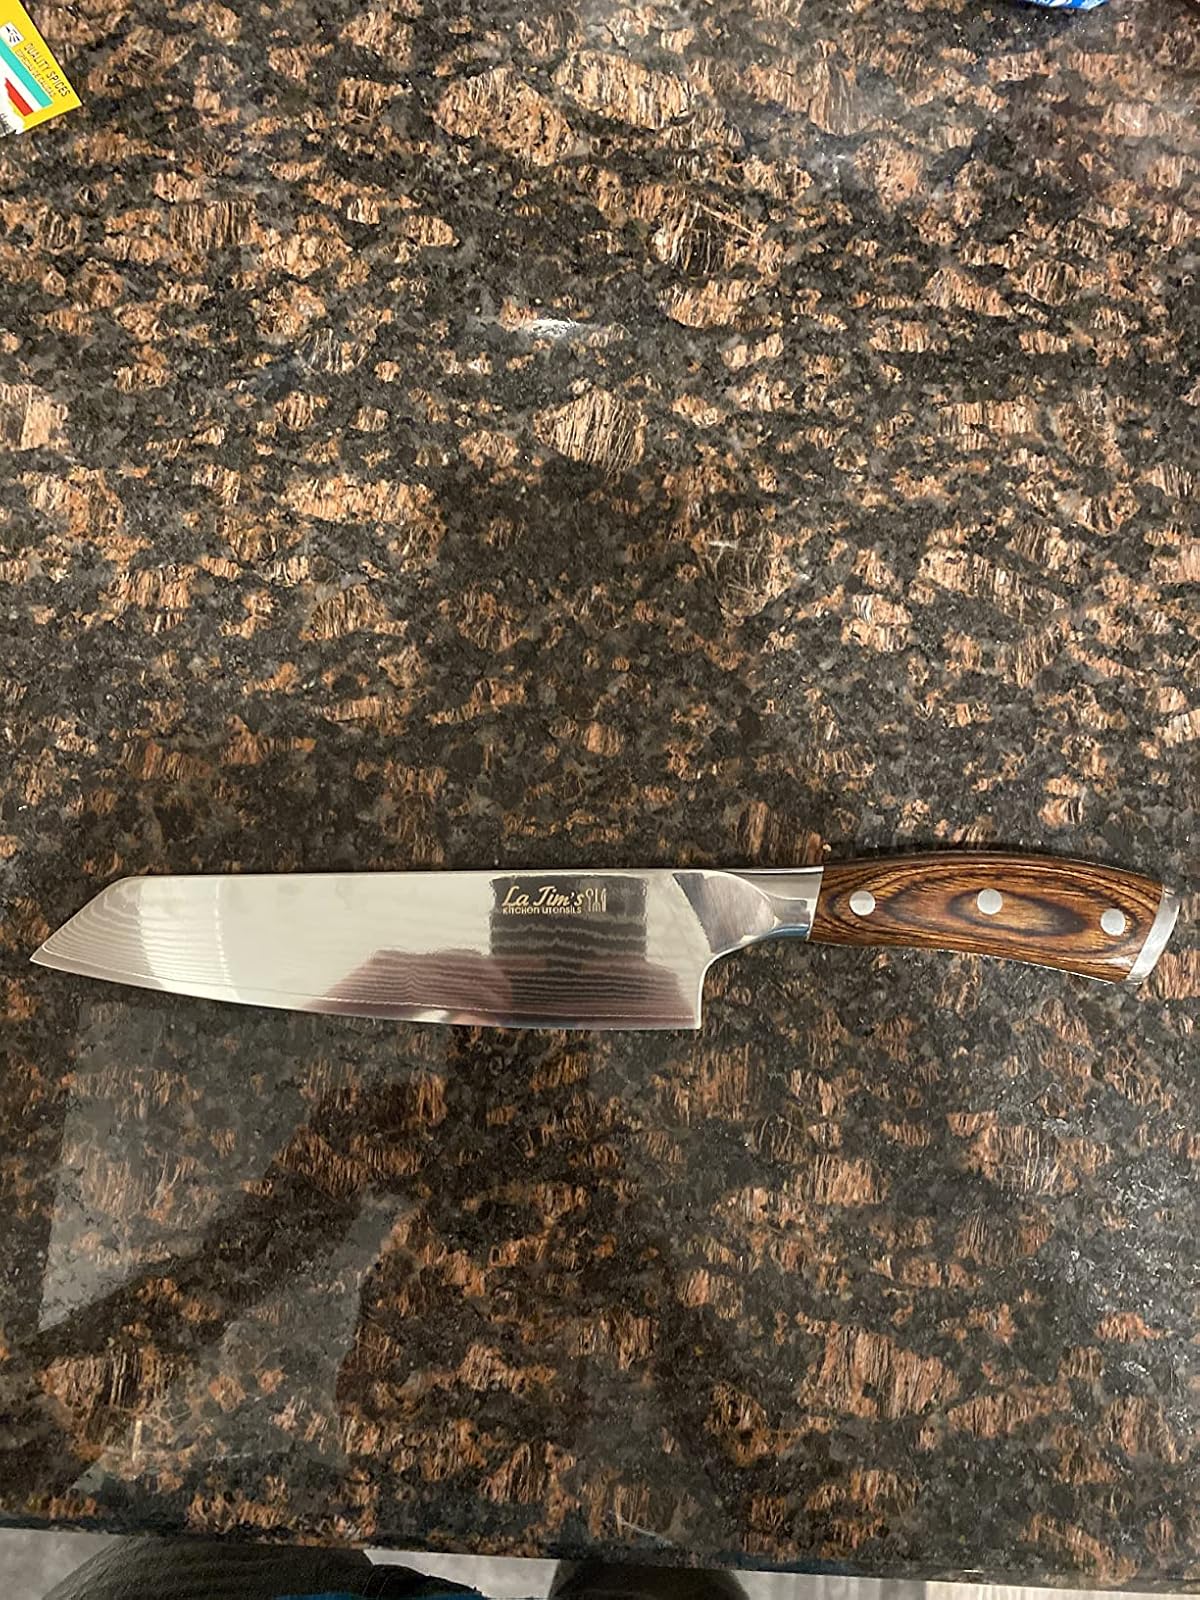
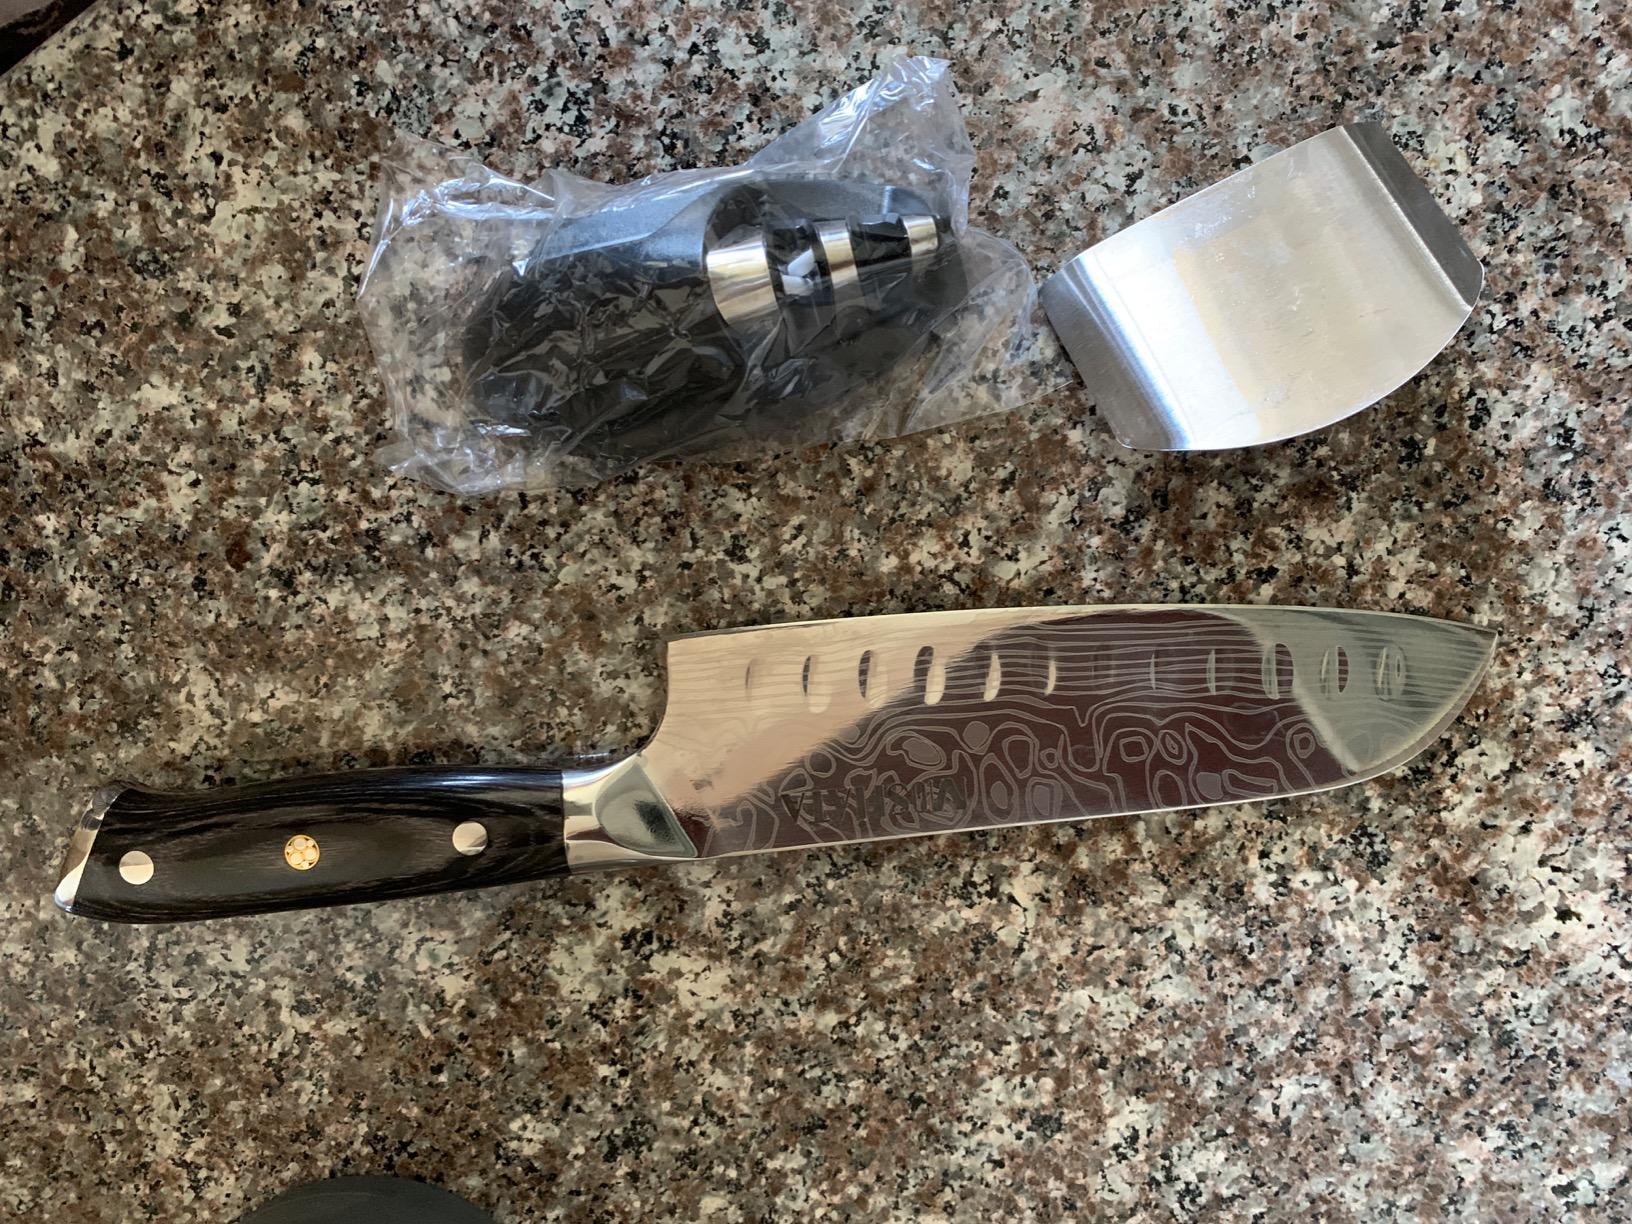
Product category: items_knife
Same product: no